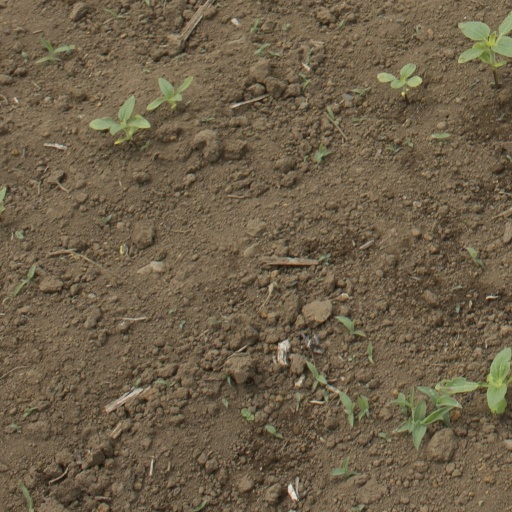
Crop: Jerusalem artichoke